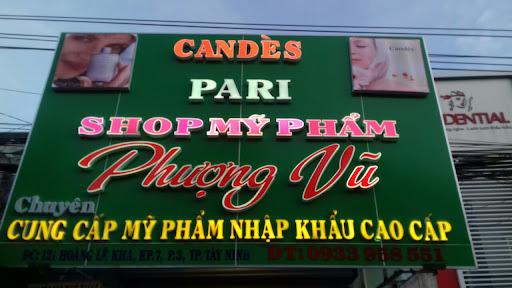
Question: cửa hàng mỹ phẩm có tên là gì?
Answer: cửa hàng có tên là phượng vũ